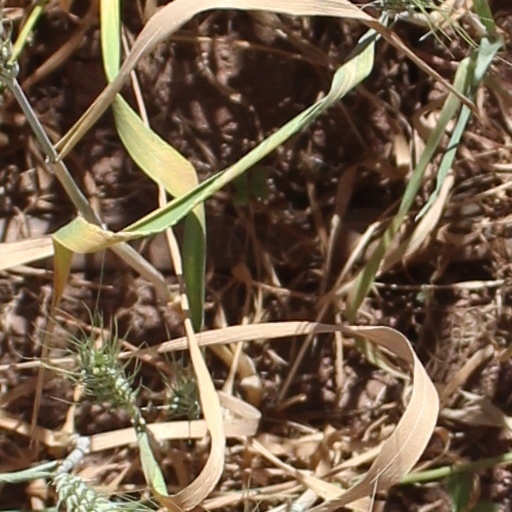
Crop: wheat